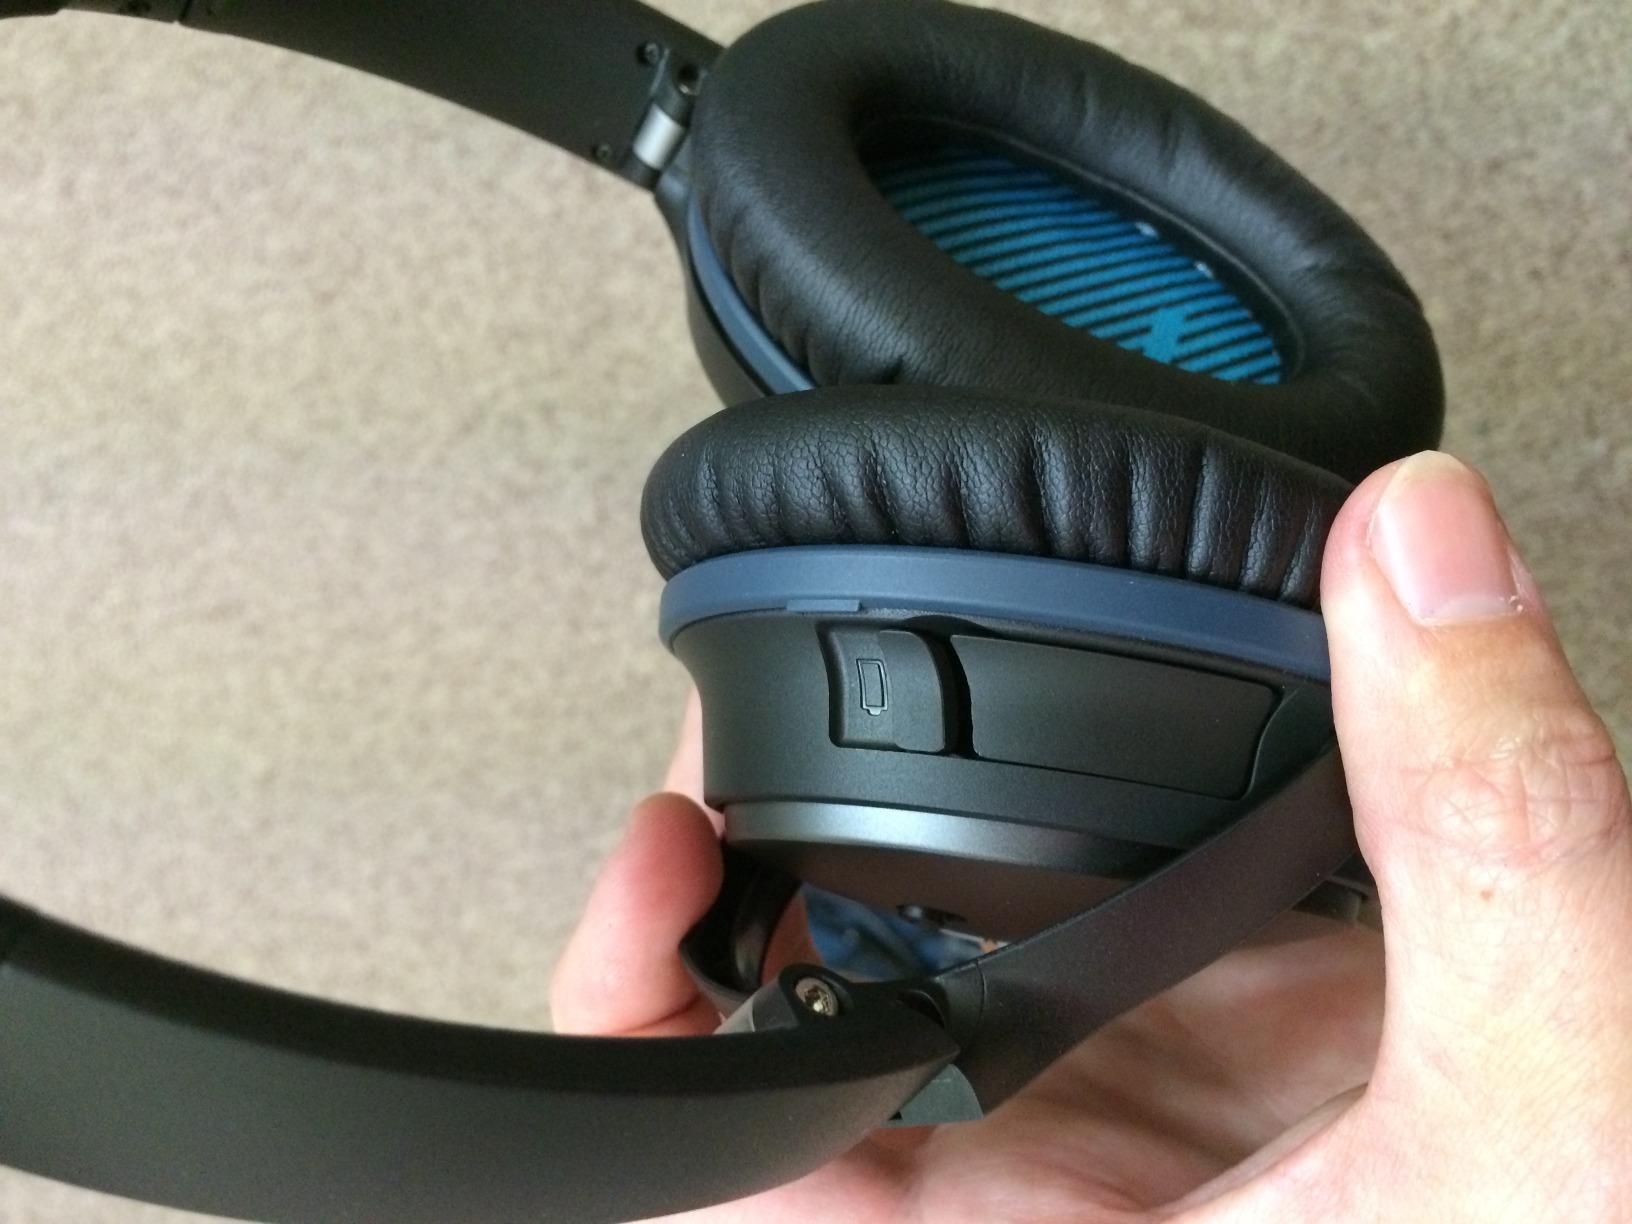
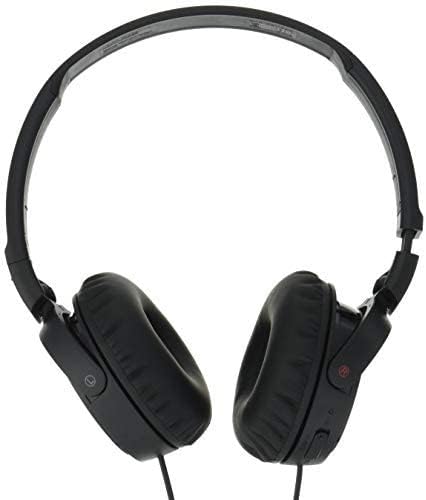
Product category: headphones
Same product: no